Dinosaur from the Deep

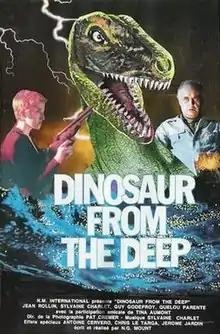

"Dinosaur from the Deep" is a 1993 French horror science-fiction B movie by filmmaker Norbert Moutier and starring Jean Rollin, Tina Aumont and Sylvaine Charlet.